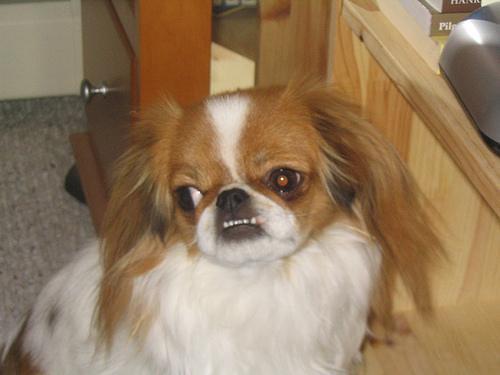
Japanese_spaniel